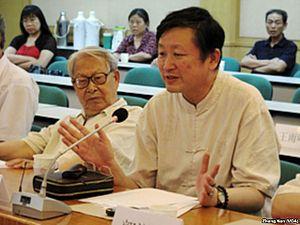
Zhang Lifan, né en juillet 1950, est un historien et opposant chinois.